Wedgwood scale

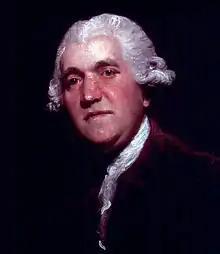
Josiah Wedgwood

The Wedgwood scale (°W) is an obsolete temperature scale, which was used to measure temperatures above the boiling point of mercury of . The scale and associated measurement technique were proposed by the English potter Josiah Wedgwood in the 18th century. The measurement was based on the shrinking of clay when heated above red heat, and the shrinking was evaluated by comparing heated and unheated clay cylinders. It was the first standardised pyrometric device. The scale began with 0 °W being equivalent to and had 240 steps of each. The origin and the sizing of the steps were later both found to be inaccurate.